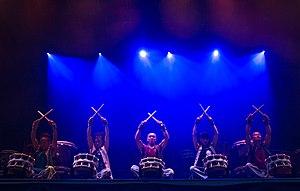
Wadaiko Yamato est un groupe musical jouant principalement des tambours japonais appelés taiko ou wadaiko, Yamato étant un ancien nom du Japon.